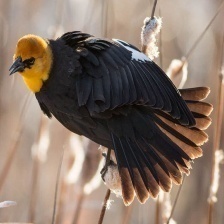
Species: YELLOW HEADED BLACKBIRD
Scientific name: XANTHOCEPHALUS